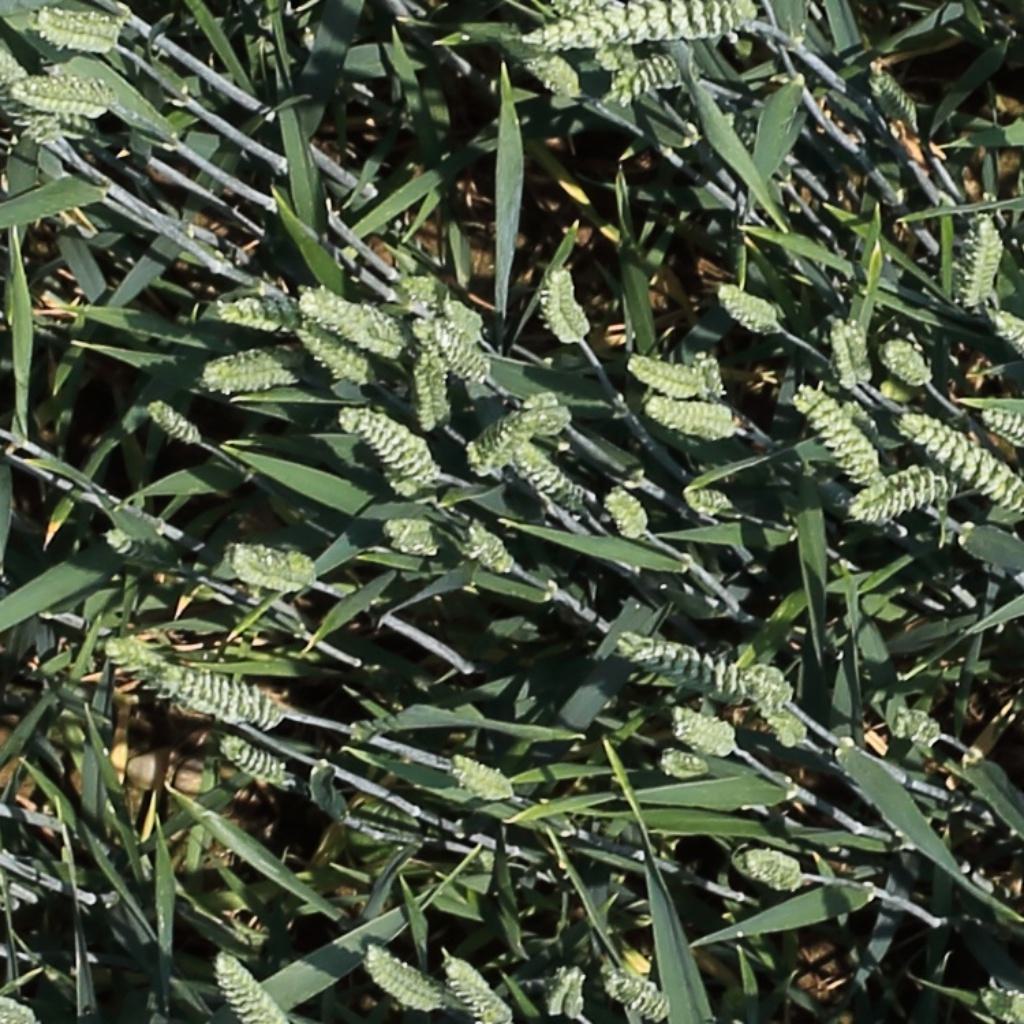
Country: Switzerland
Location: Usask
Wheat development stage: Filling